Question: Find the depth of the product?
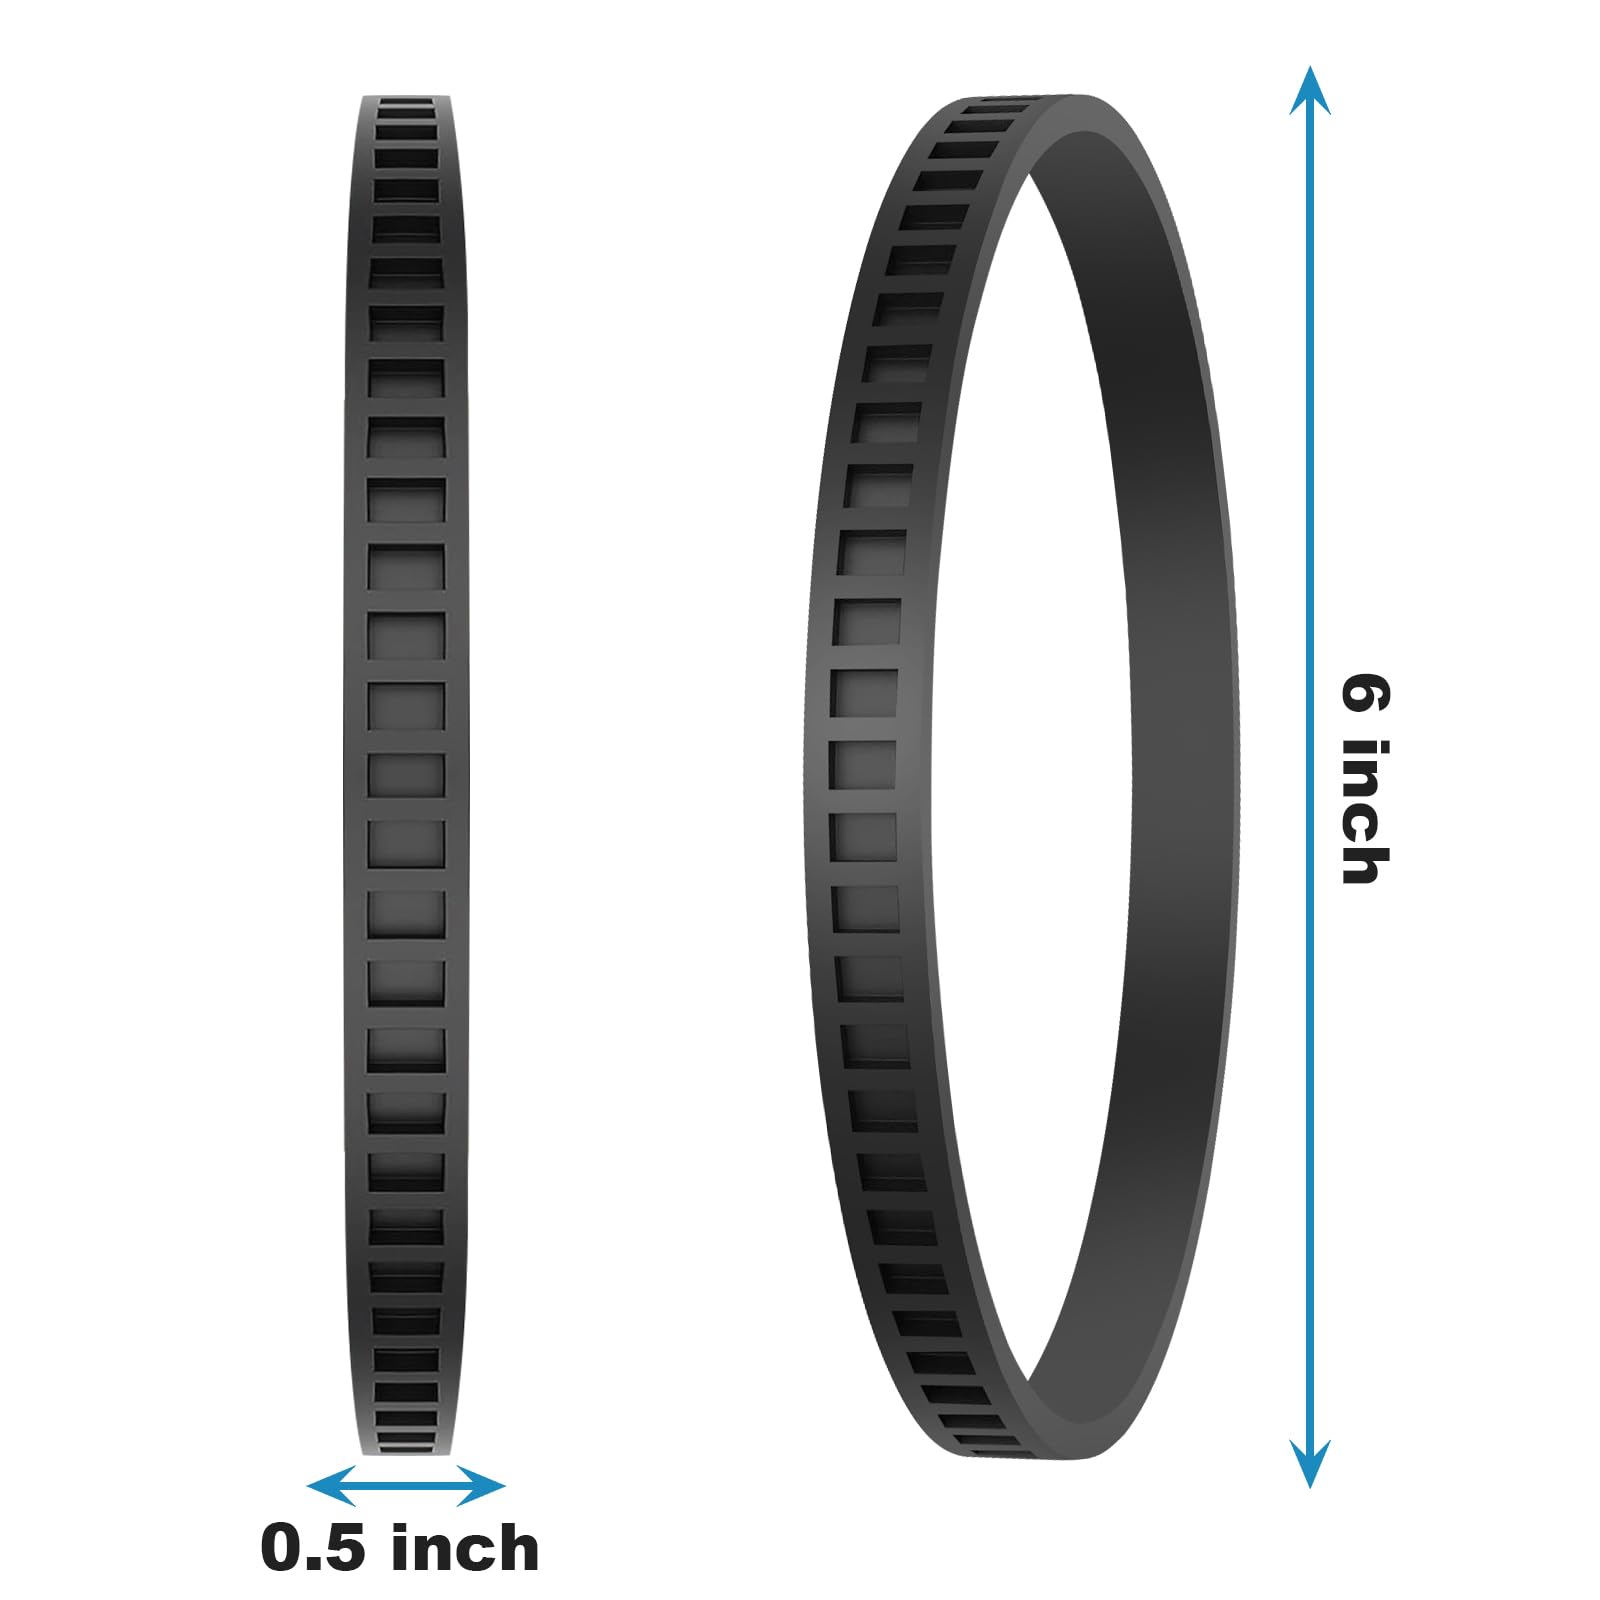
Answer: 6.0 inch